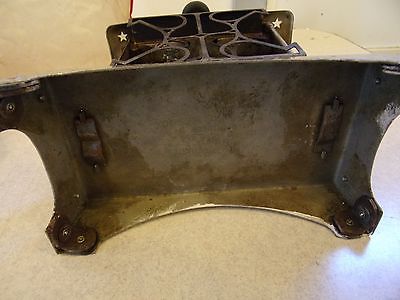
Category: toaster